Priyadasi

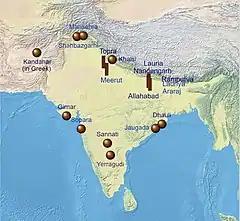

Priyadasi, also Piyadasi or Priyadarshi (Brahmi: 𑀧𑀺𑀬𑀤𑀲𑀺 "piyadasi"), was the name of a ruler in ancient India, namely Ashoka Maurya (3rd century BCE); literally an honorific epithet which means "He who regards others with kindness", "Humane", "He who glances amiably".